Mikoyan MiG-27

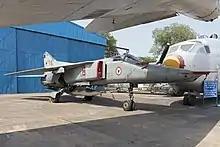
MiG-27ML 'TU591' of No. 29 Sqn. "Scorpions" at IAF Museum Palam.

All MiG-27Ds are MiG-23BMs upgraded to MiG-27M standard. It is very difficult to distinguish from the MiG-27M. 305 were upgraded.